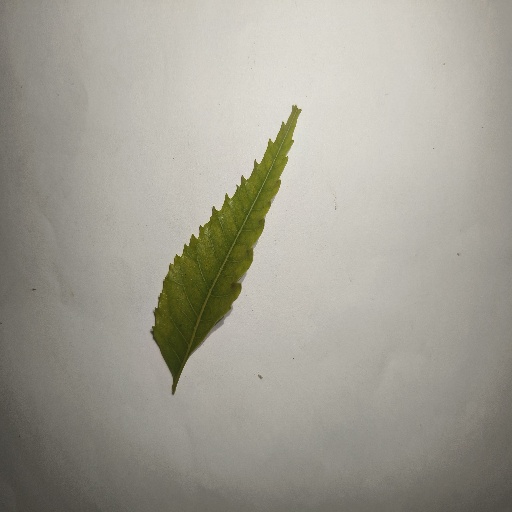
Species: Neem
Leaf condition: Yellow Leaf